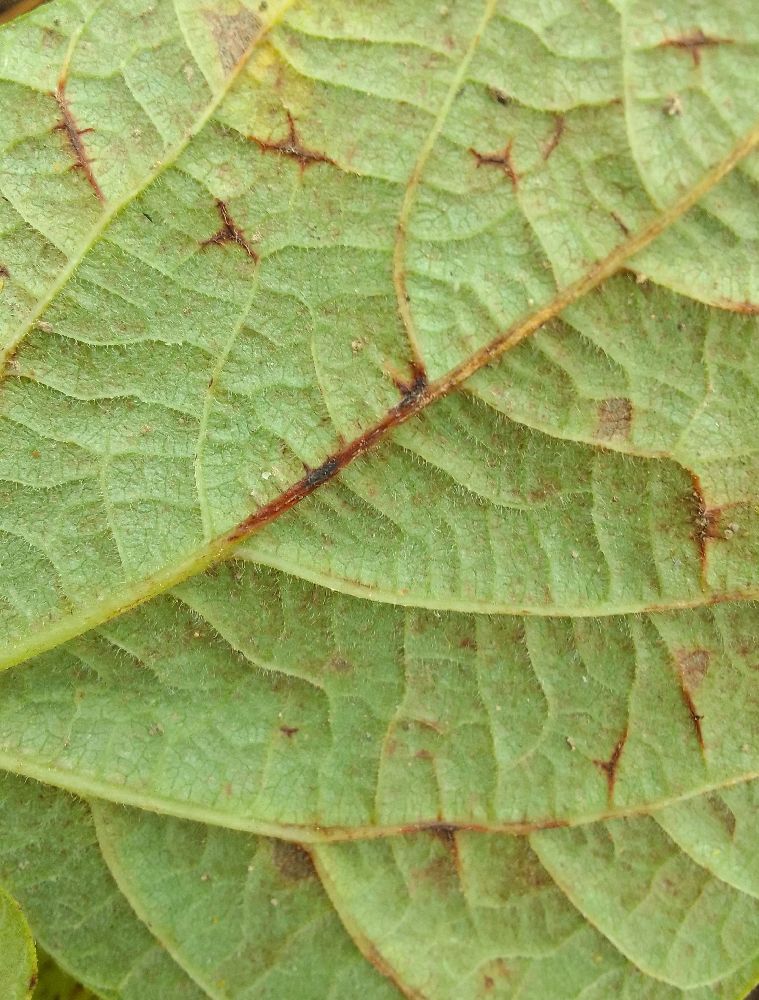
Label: anthracnose